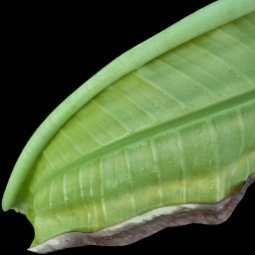
Label: Calcium